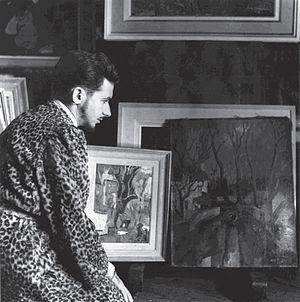
José admirant ses tableaux